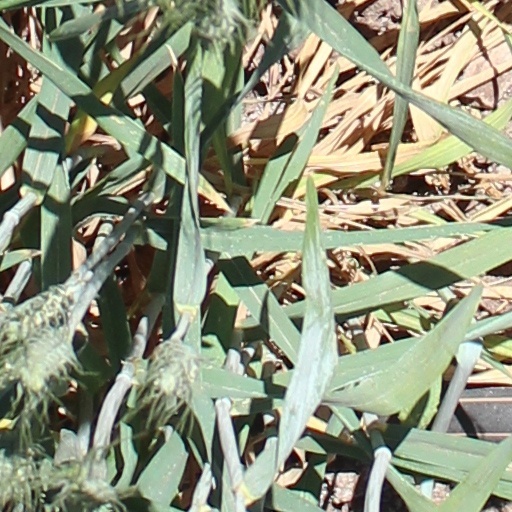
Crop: wheat